Burning of Cork

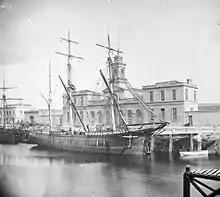
Cork City Hall in the 1870s. The building was destroyed during the burning of Cork.

Angered by an attack so near their headquarters and seeking retribution for the deaths of their colleagues at Kilmichael, the Auxiliaries gathered to wreak their revenge. Charles Schulze, an Auxiliary and a former British Army Captain in the Dorsetshire Regiment during the First World War, organized a group of Auxiliaries to burn the centre of Cork.